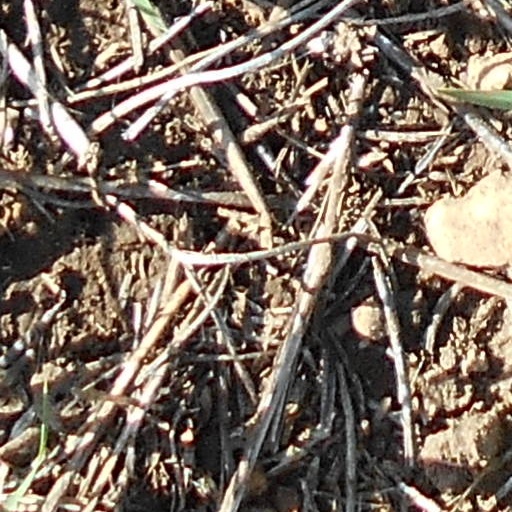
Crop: wheat